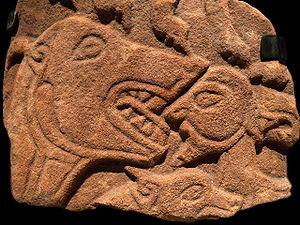
Elément d'une stèle taillée dans la roche, style Pict. Photographié lors de l'Exposition
Les Pictes étaient une confédération de tribus vivant dans ce qui est devenu l'Écosse du Nord et de l'Est, présents avant la conquête de l'île de Bretagne par les Romains et jusqu'au Xᵉ siècle lorsqu'ils se réunirent avec les Gaëls. Ils vivaient au nord des fleuves Forth et Clyde, et parlaient le picte, une langue éteinte suggérée comme étant liée aux langues brittoniques parlées par leurs voisins du Sud, les Bretons insulaires. Les Pictes sont d'ailleurs désignés comme Brithwr par les Gallois. Les Pictes sont considérés comme étant les descendants des Caledonii et autres tribus identifiées par les Romains ou figurant sur la carte du monde de Ptolémée. Le territoire des Pictes, connu sous le nom de Pictavia, ou Pictland en anglais, se fondit progressivement avec le royaume gaélique de Dál Riata et forma le royaume d'Alba. Alba s'étendit, absorbant les royaumes brittoniques du Strathclyde et de Bernicie. Au XIᵉ siècle, l'identité des Pictes s'est fondue dans un amalgame de peuples identifiés comme « Scots ».